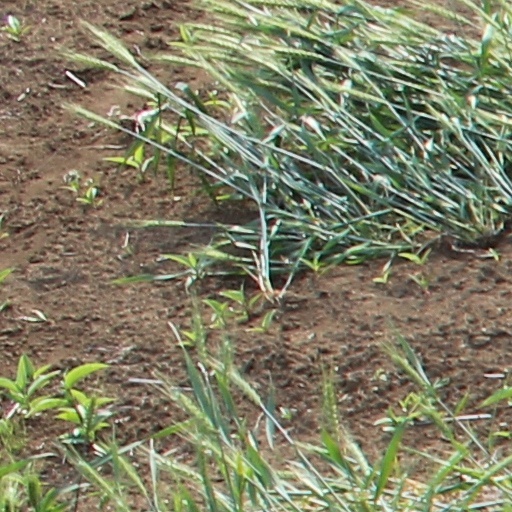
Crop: wheat